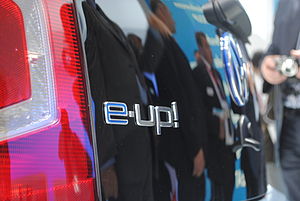
Volkswagen e-up!
e-up! skrifttræk
Volkswagen e-up! er en rent eldrevet mikrobil fra Volkswagen, som ligesom den almindelige up! tilhører New Small Family-serien. Bilen blev præsenteret på Frankfurt Motor Show 2009 som prototype, og kom på markedet i november 2013.